Guillermo Vilas

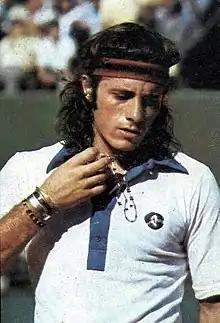
Guillermo Vilas during the Munich Open in May 1975

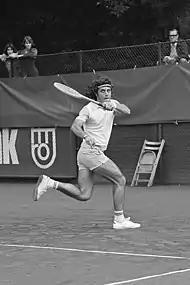
Guillermo Vilas at the 1974 Dutch Open

Guillermo Vilas (born 17 August 1952) is an Argentine former professional tennis player. He was the world No. 1 of the Grand Prix seasons in 1974, 1975 and 1977. He won 62 singles titles and 16 doubles titles during his career, including four singles major titles and the 1974 Tour Finals. World Tennis, among other rankings and publications, rated him as world No. 1 in 1977. In the computerized ATP rankings, he peaked at No. 2 in April 1975, a position he held for a total of 83 weeks, although some have argued that Vilas should have been ranked No. 1 for at least 10 weeks, particularly in 1977 when he won two majors. He was inducted into the International Tennis Hall of Fame in 1991, two years after his first retirement.